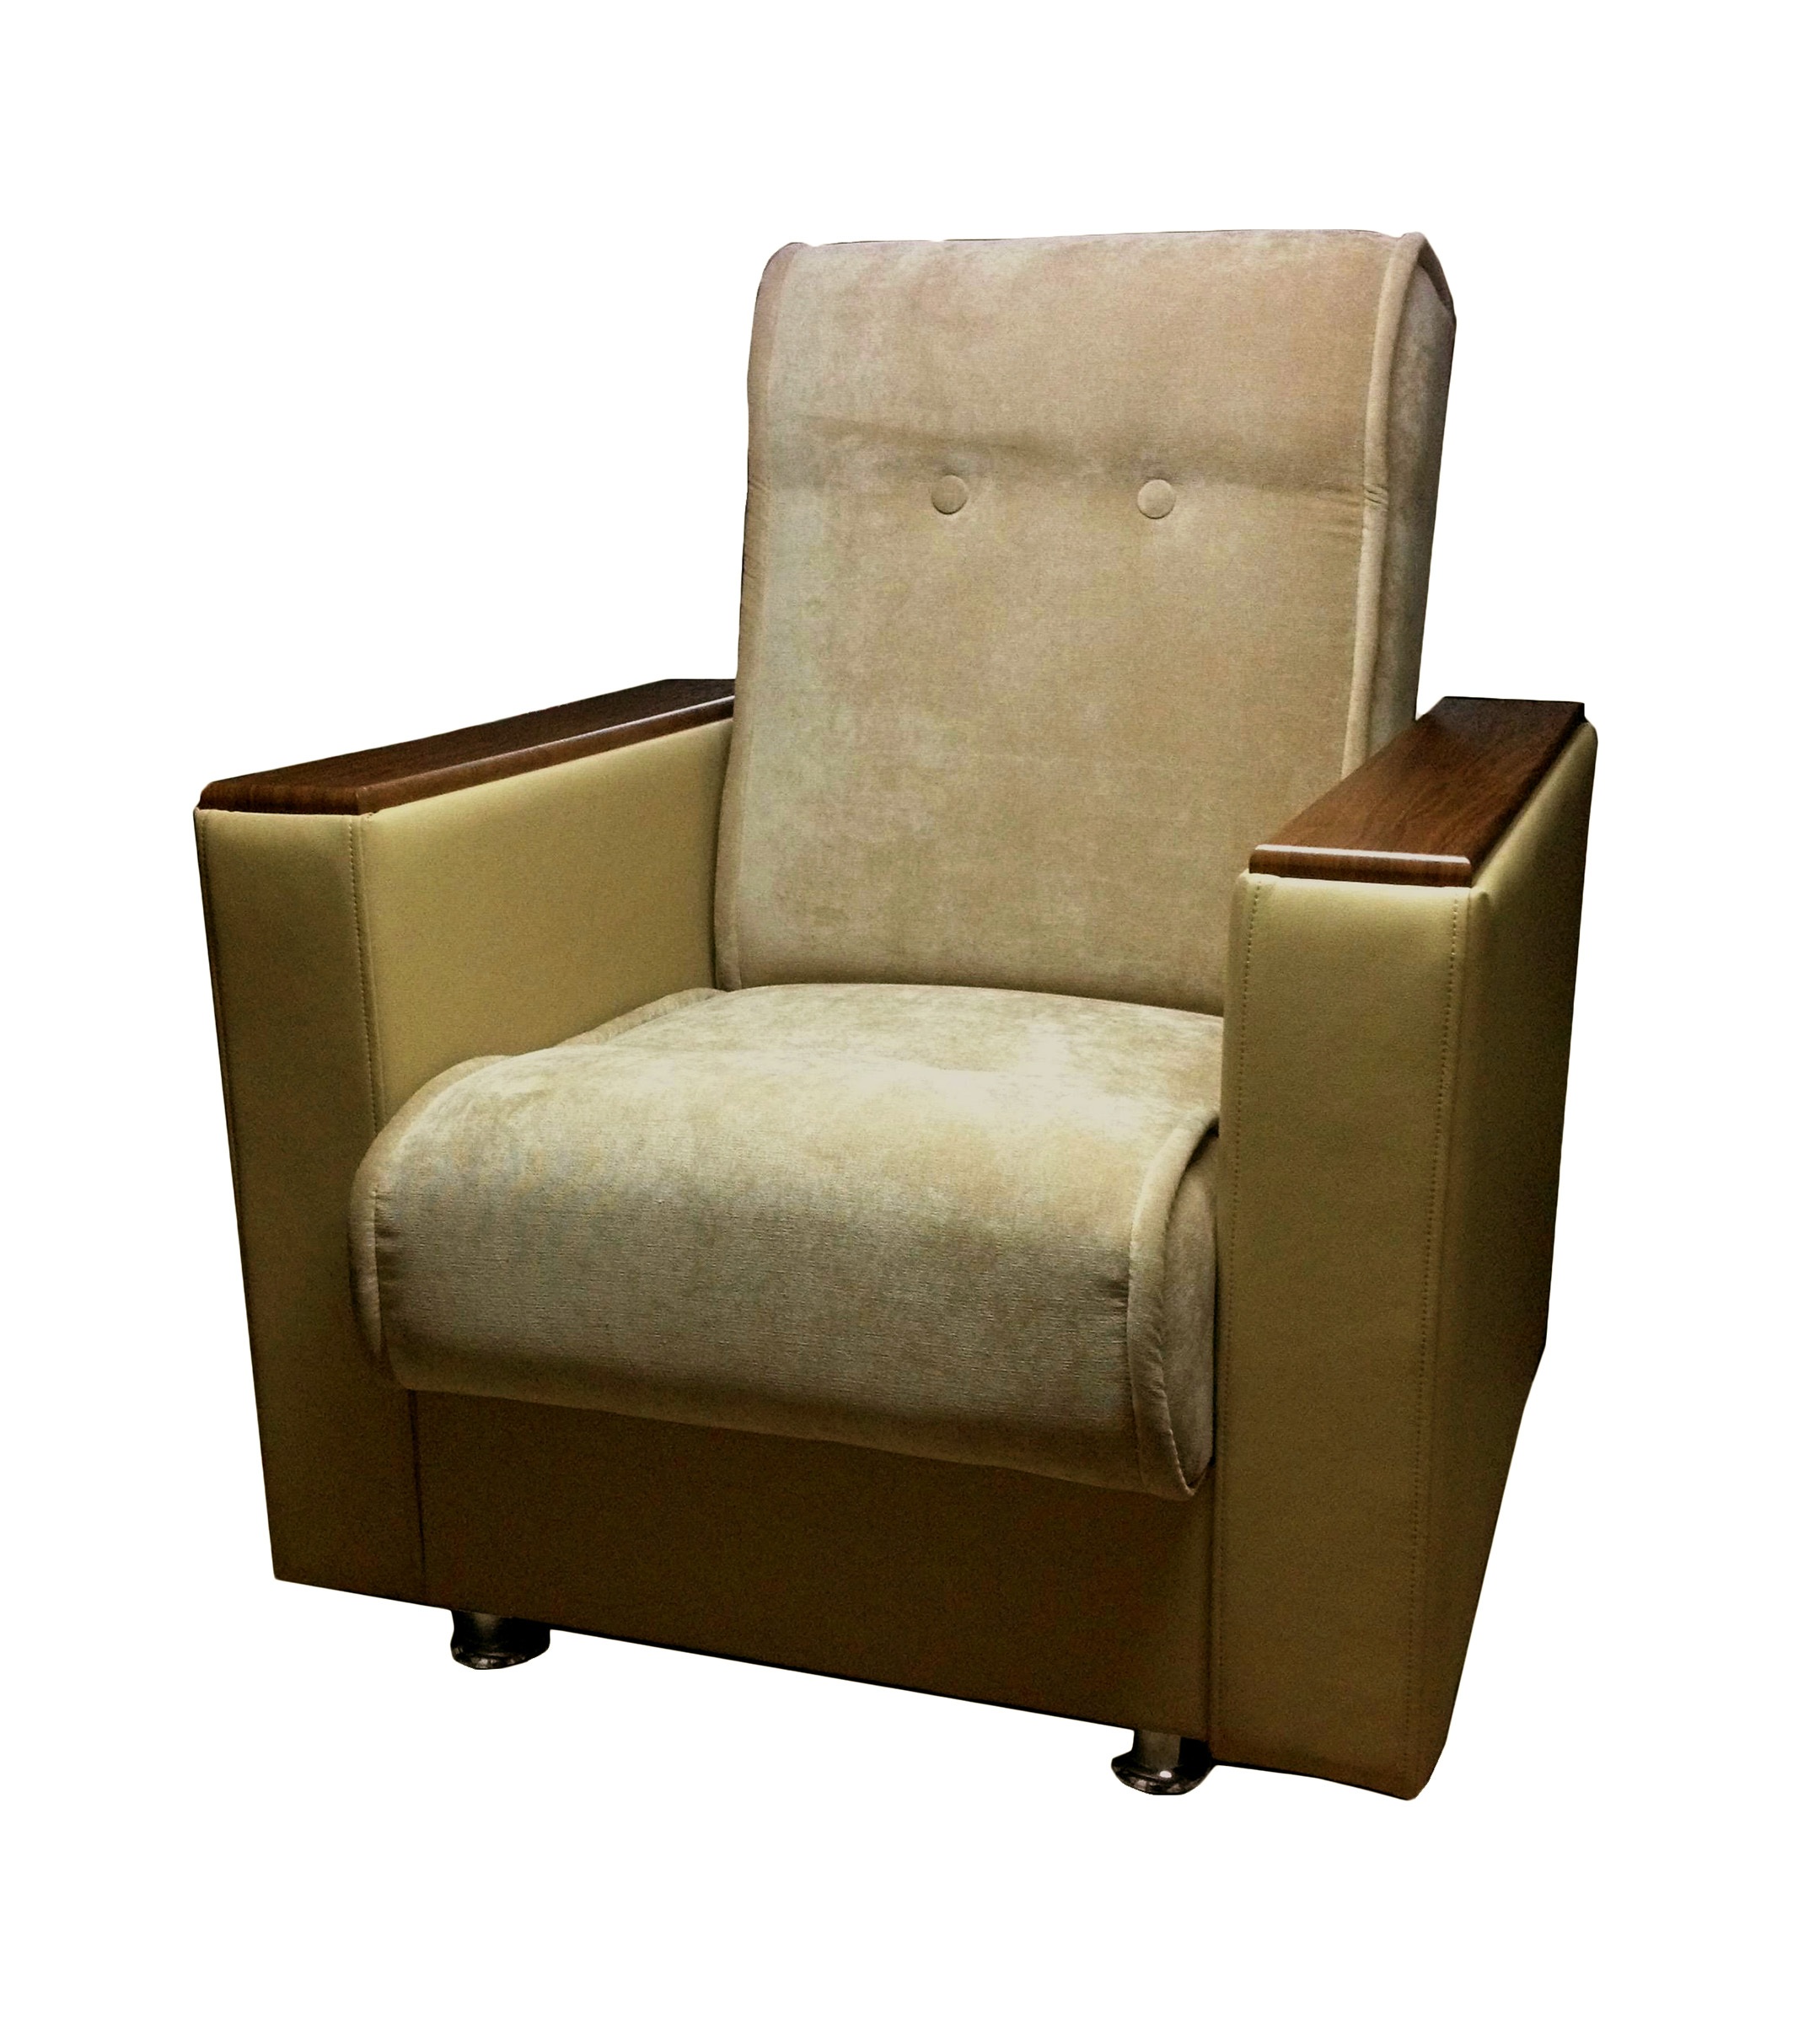
leather, chair, interior, brown, furniture, couch, product, beautiful, armchair, easy, laminate, upholstered furniture, loveseat, man made object, without a pattern, armrests, recliner, club chair, sleeper chair